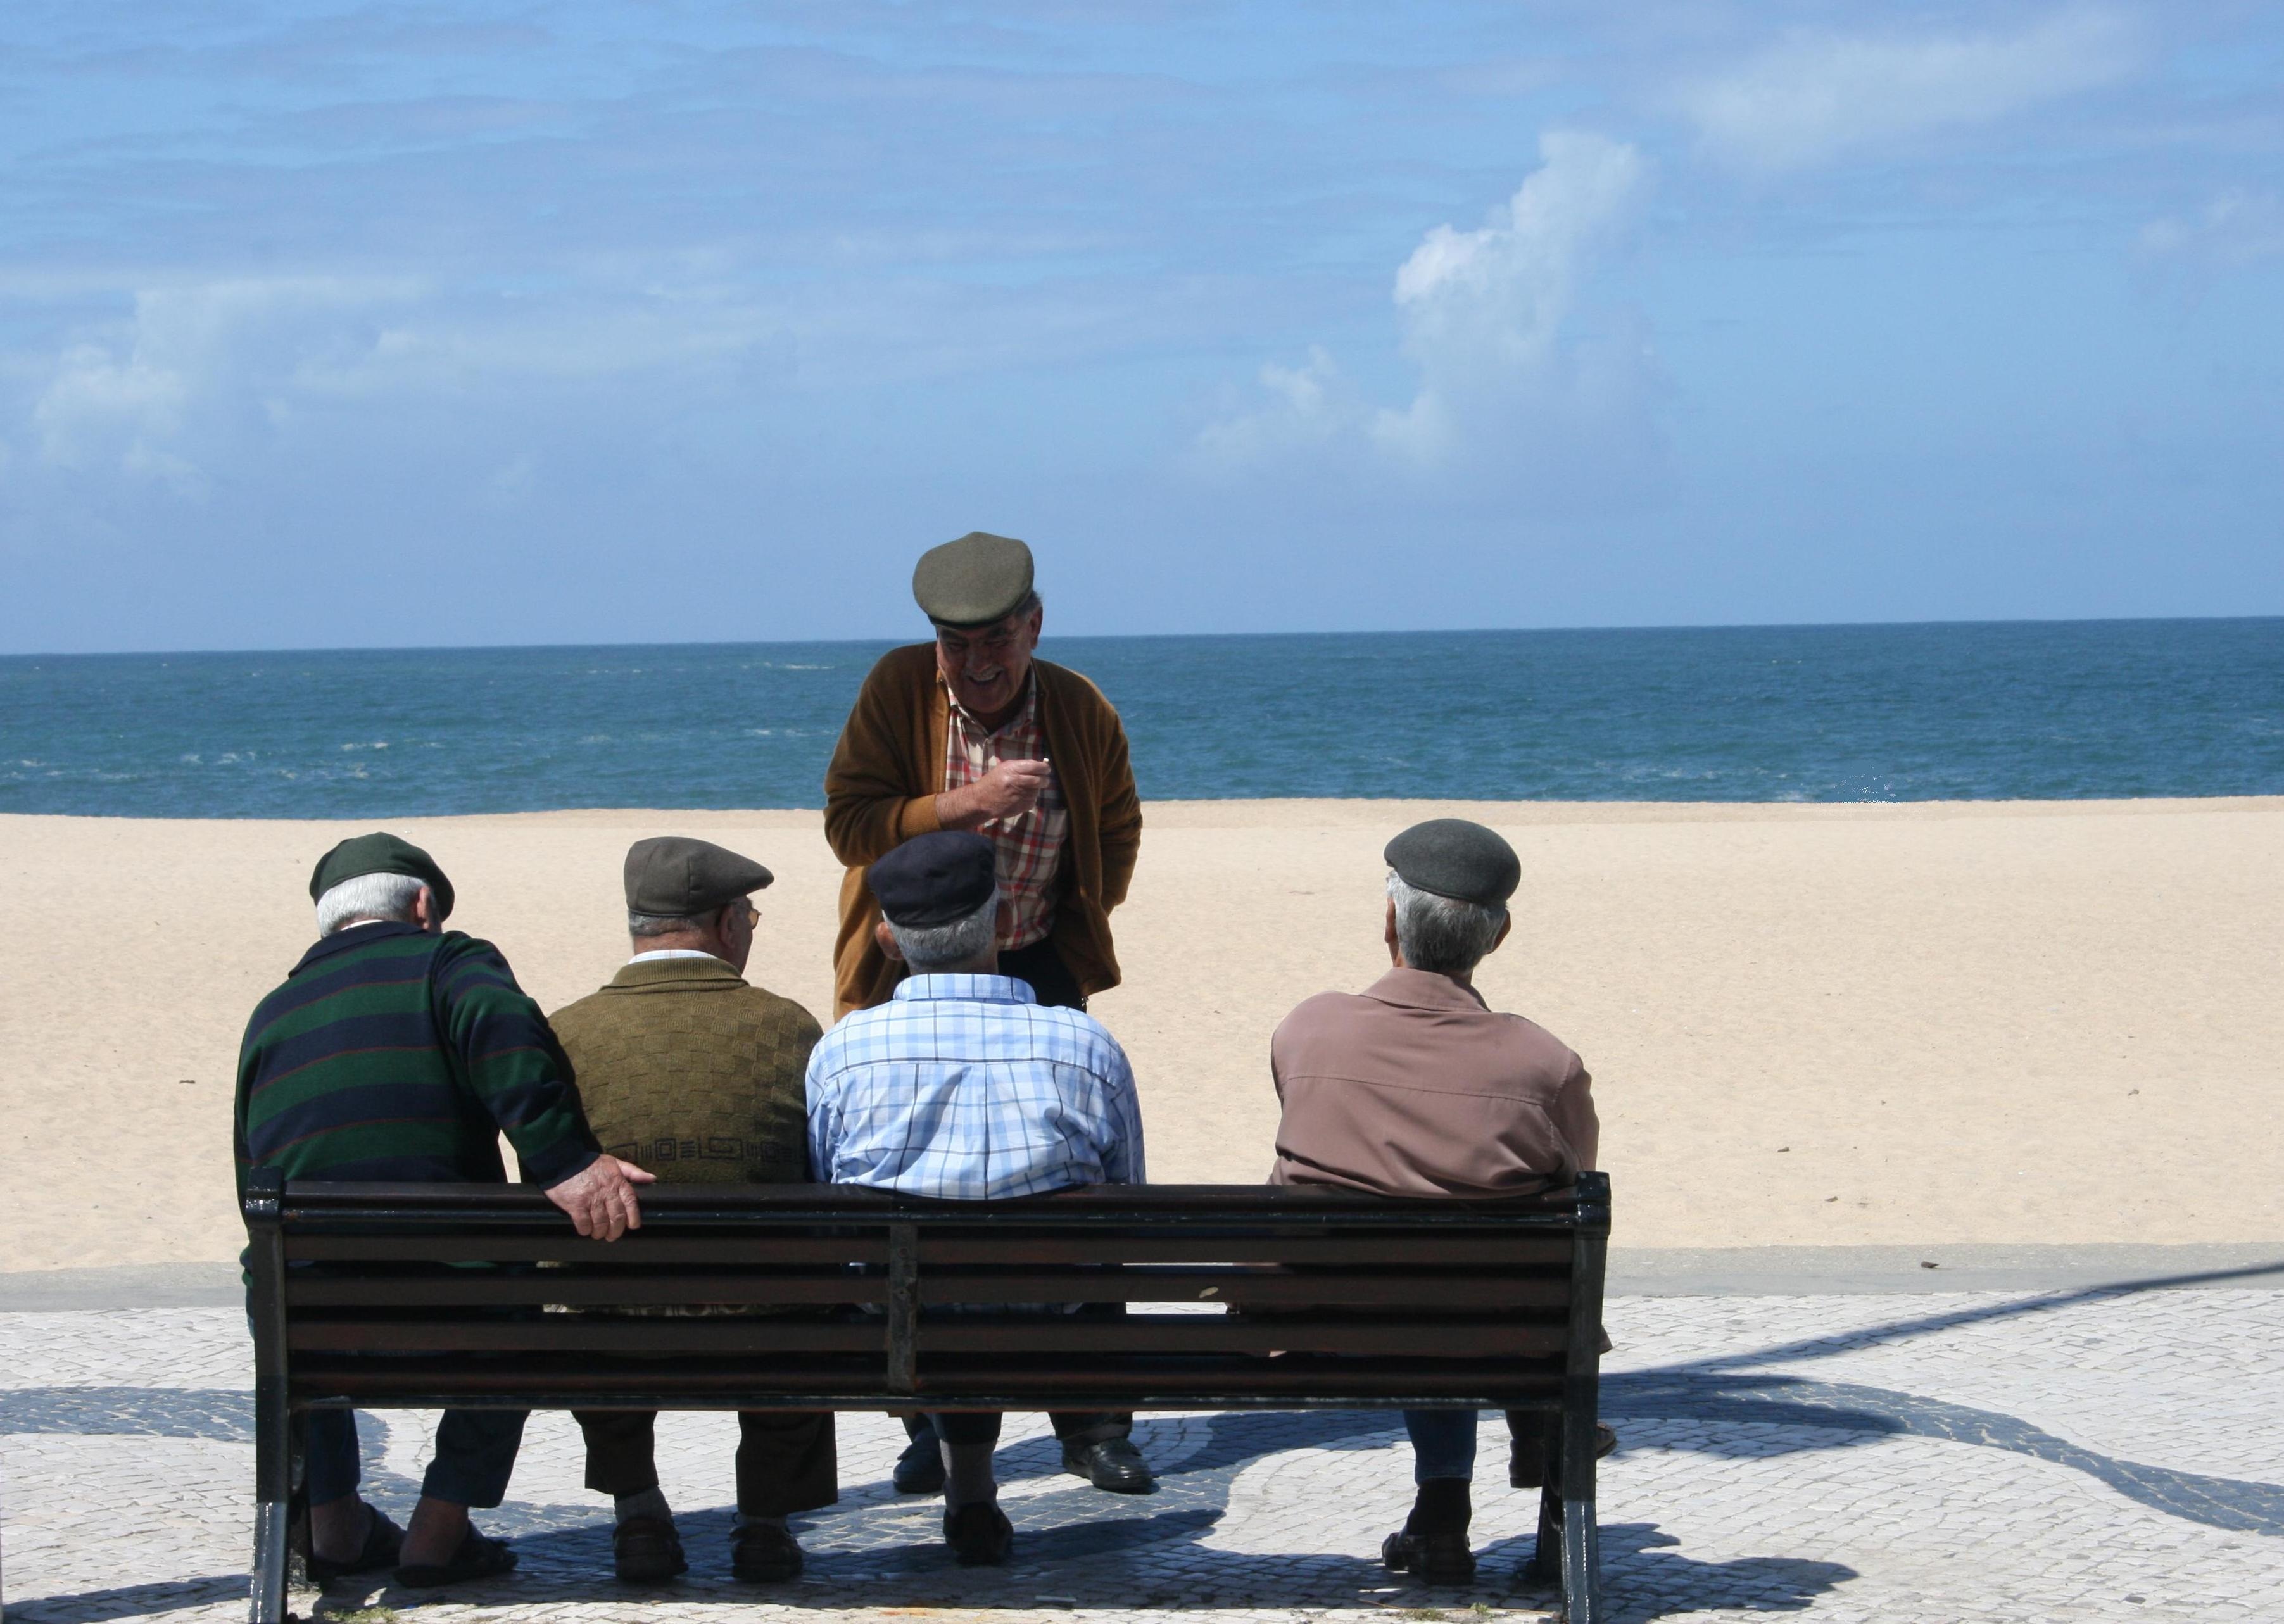
beach, sea, coast, sand, ocean, shore, vacation, travel, seaside, sitting, group of people, human positions, old men